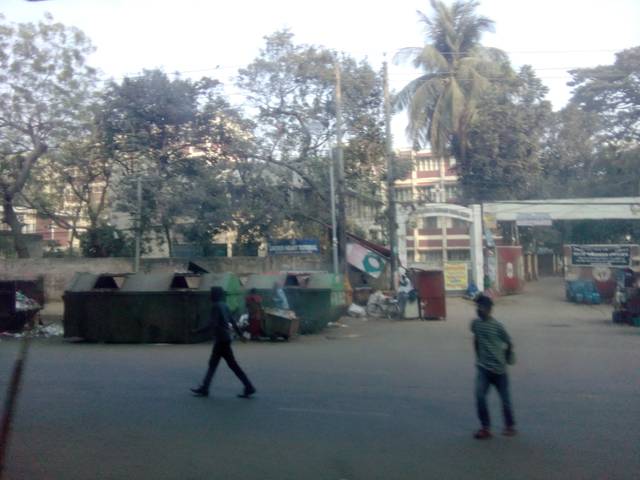
Region: Bangladesh
Coordinates: 23.749, 90.403